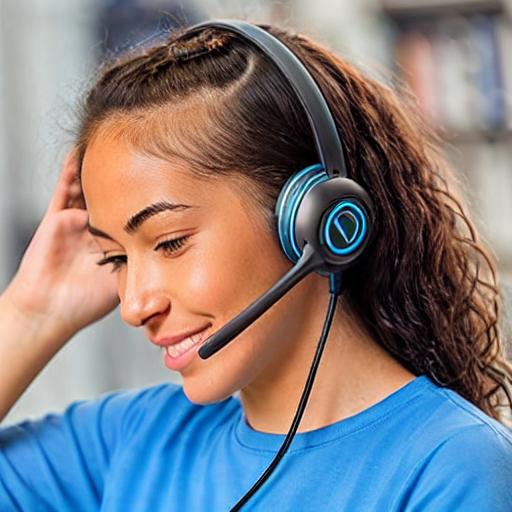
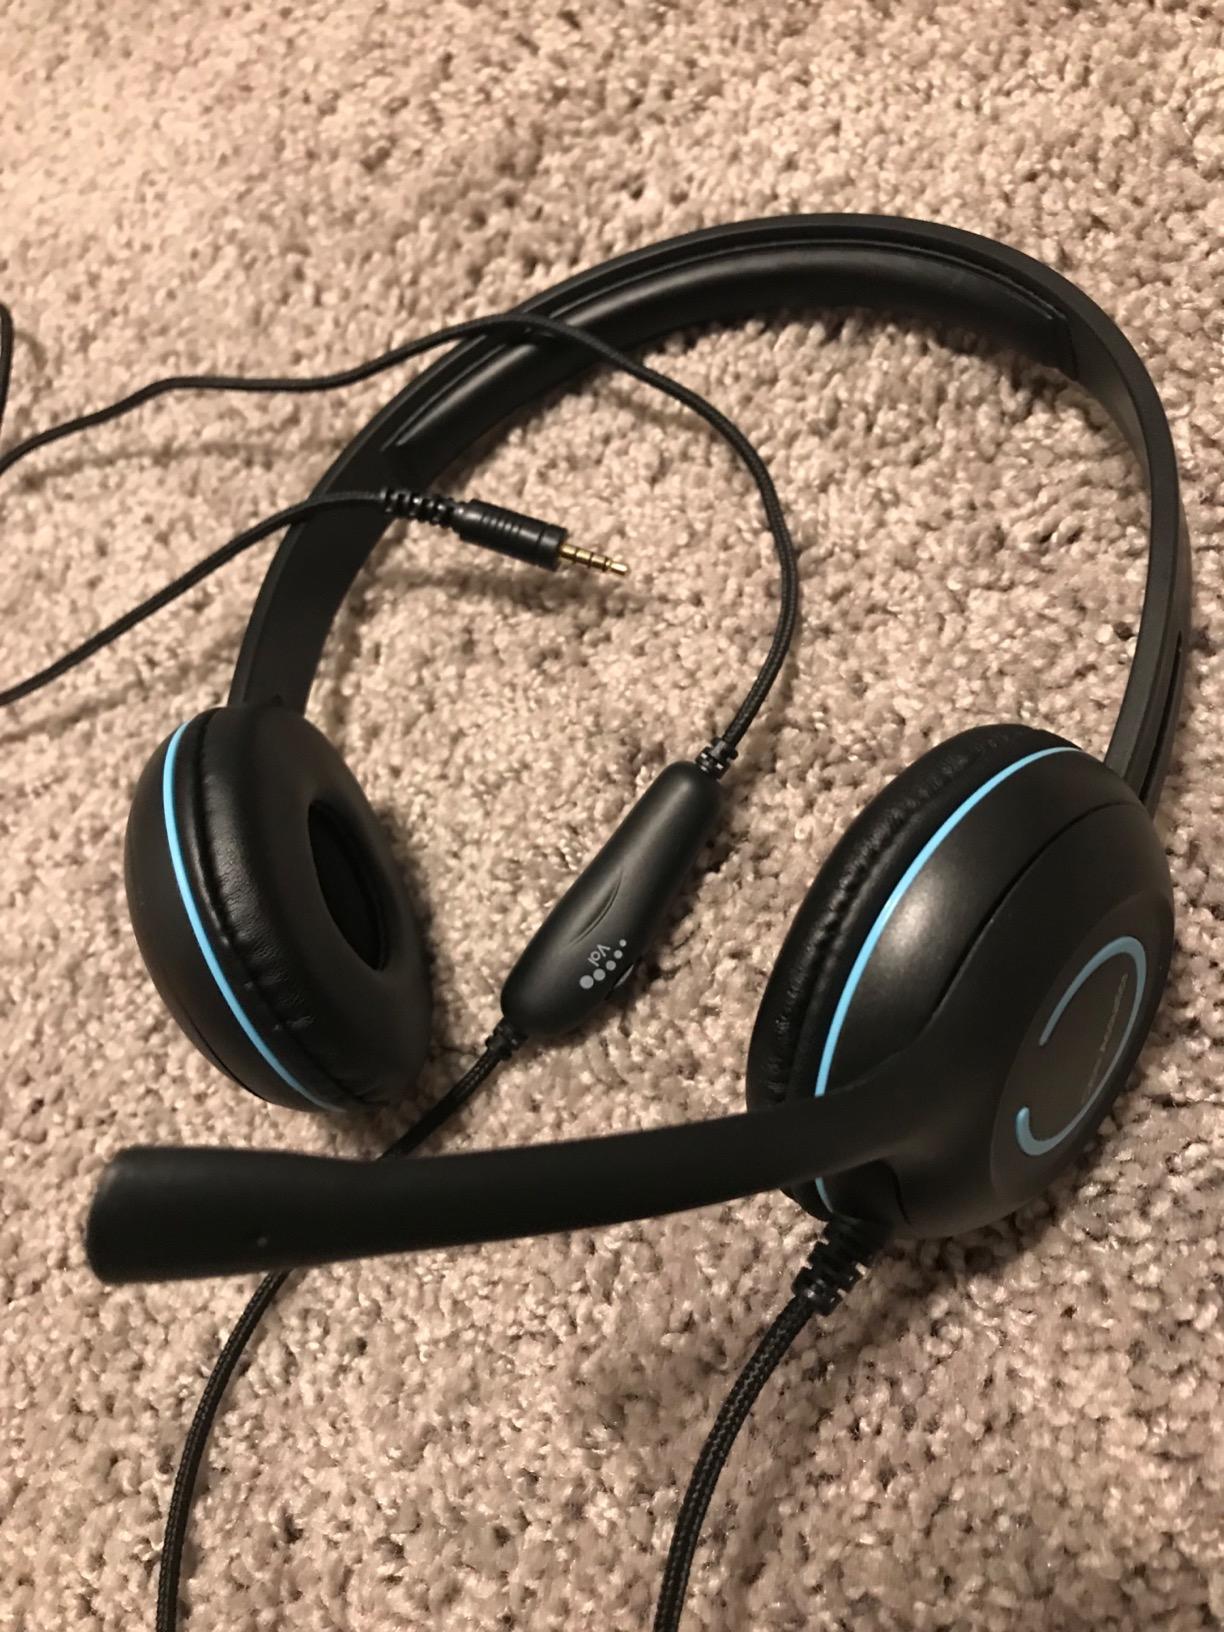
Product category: headphones
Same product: no